The Joshua Tree

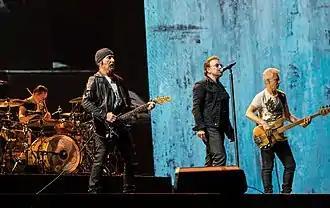
U2 performing on a concert stage. The Edge and Adam Clayton, playing guitars, flank Bono in the foreground, while Larry Mullen Jr. is behind a drum kit in the background on the left side.

The album sleeve was designed by Steve Averill, based on U2's request to depict the record's "imagery, and cinematic location" in the desert. Since the album's provisional titles were "The Desert Songs" and "The Two Americas", the initial concept for the sleeve was to represent where the desert met civilisation. The group decided early in the creative process to photograph in the US, contrasting with all of their previous albums, which had been shot in Ireland. They asked their photographer Anton Corbijn to search for locations in the US that would capture their ideas. A week prior to the photo shoot, he travelled to the US to compile a list of locations.